Aircraft in fiction

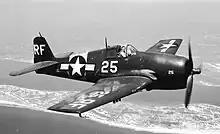
Grumman F6F-5 Hellcat

The Douglas DC-4 appears in the Ernest K. Gann novel "The High and the Mighty". A former USAF Douglas C-54 Skymaster operated by Transocean Airlines portrayed the Douglas DC-4 in the John Wayne 1954 film of the same name. Ironically, this airframe was lost over the Pacific on 28 March 1964 with an engine fire just as depicted in the film. There were no survivors of the nine "souls on board" and the wreckage was never found.